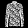
Label: Shirt